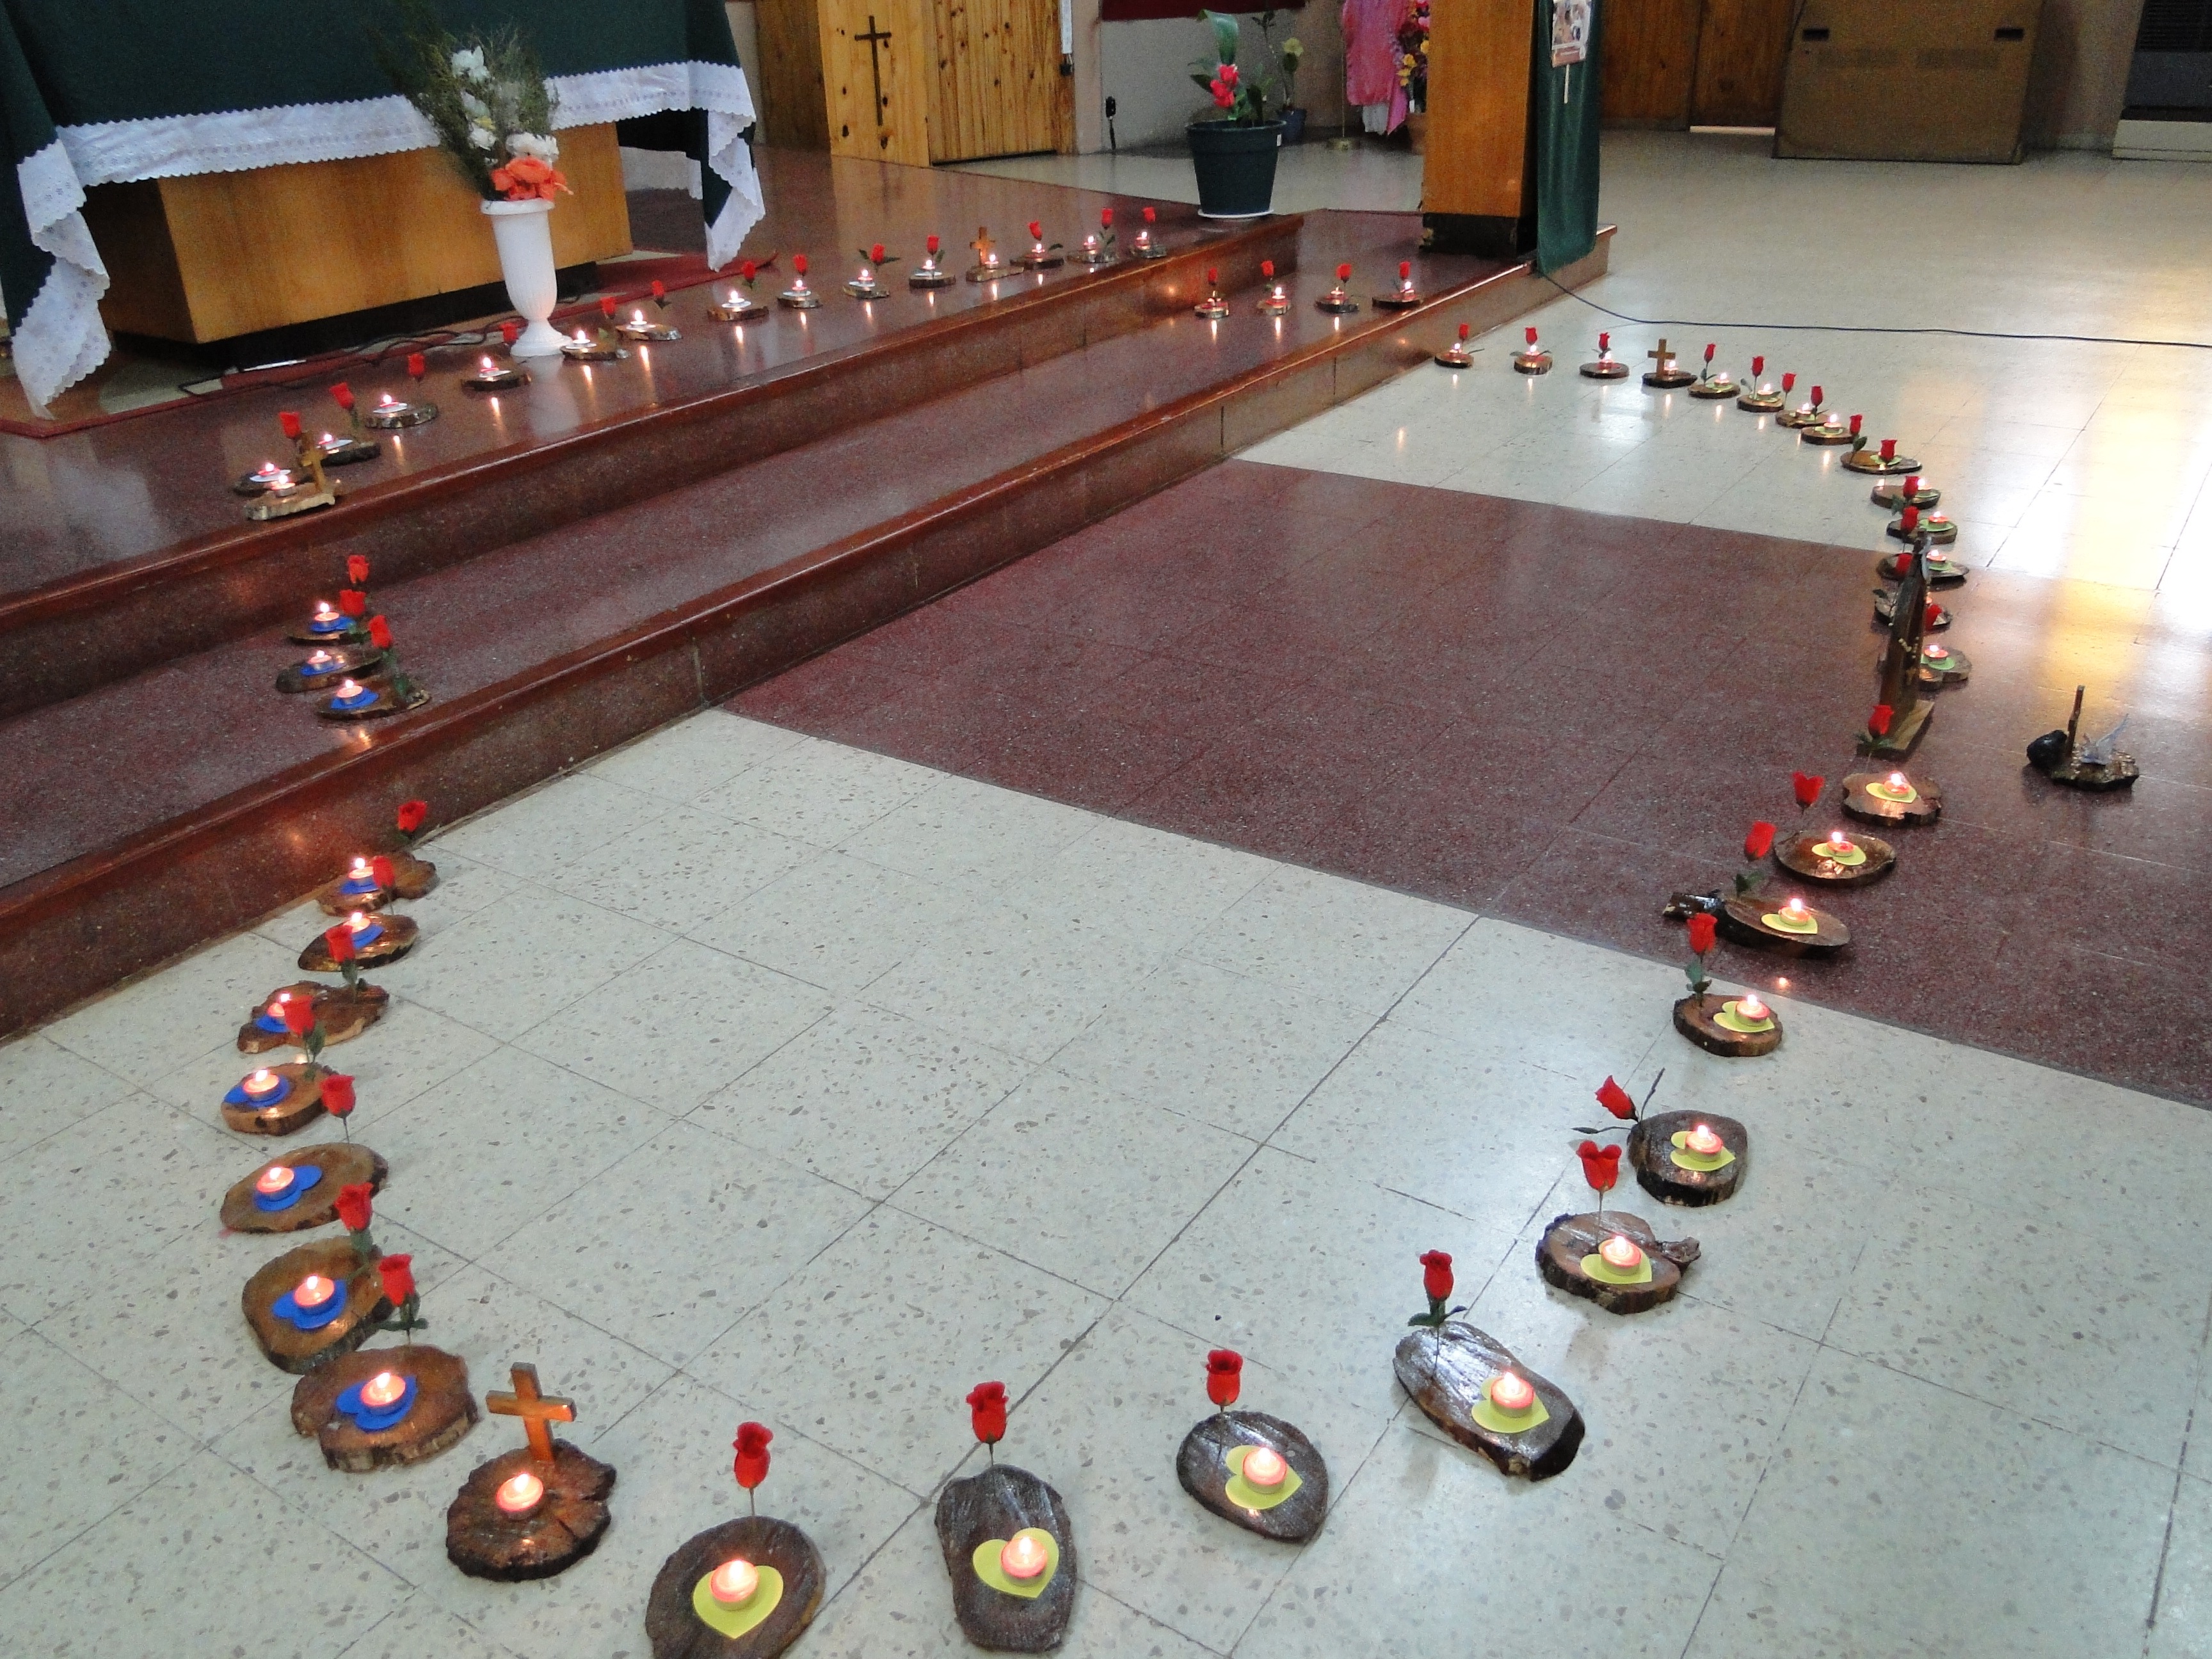
church, illuminated, catholic, art, games, flooring, holy rosary